JoJo's Bizarre Adventure (video game)

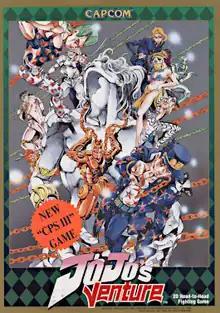
Flyer for the original arcade game, which was released as "JOJO's Venture" outside Japan

is a fighting video game developed by Capcom based on Hirohiko Araki's manga of the same title. The game was developed by the same team who was responsible for the "Street Fighter III" series.